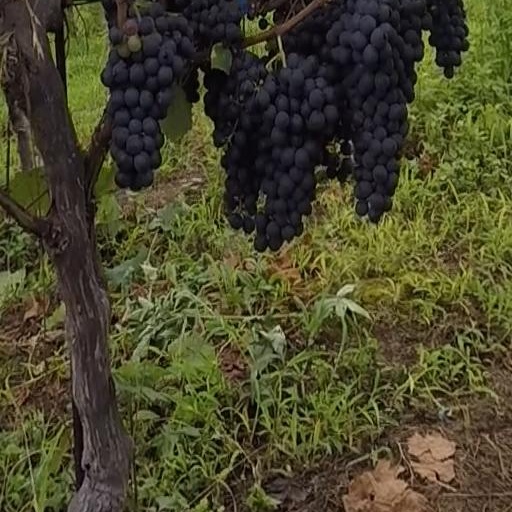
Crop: grape